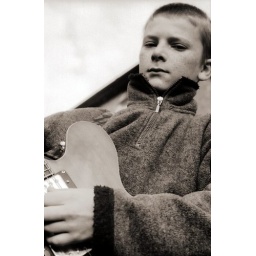
Not sure which camera. Film was developed in kitchen sink &amp;amp; hung on line to dry.